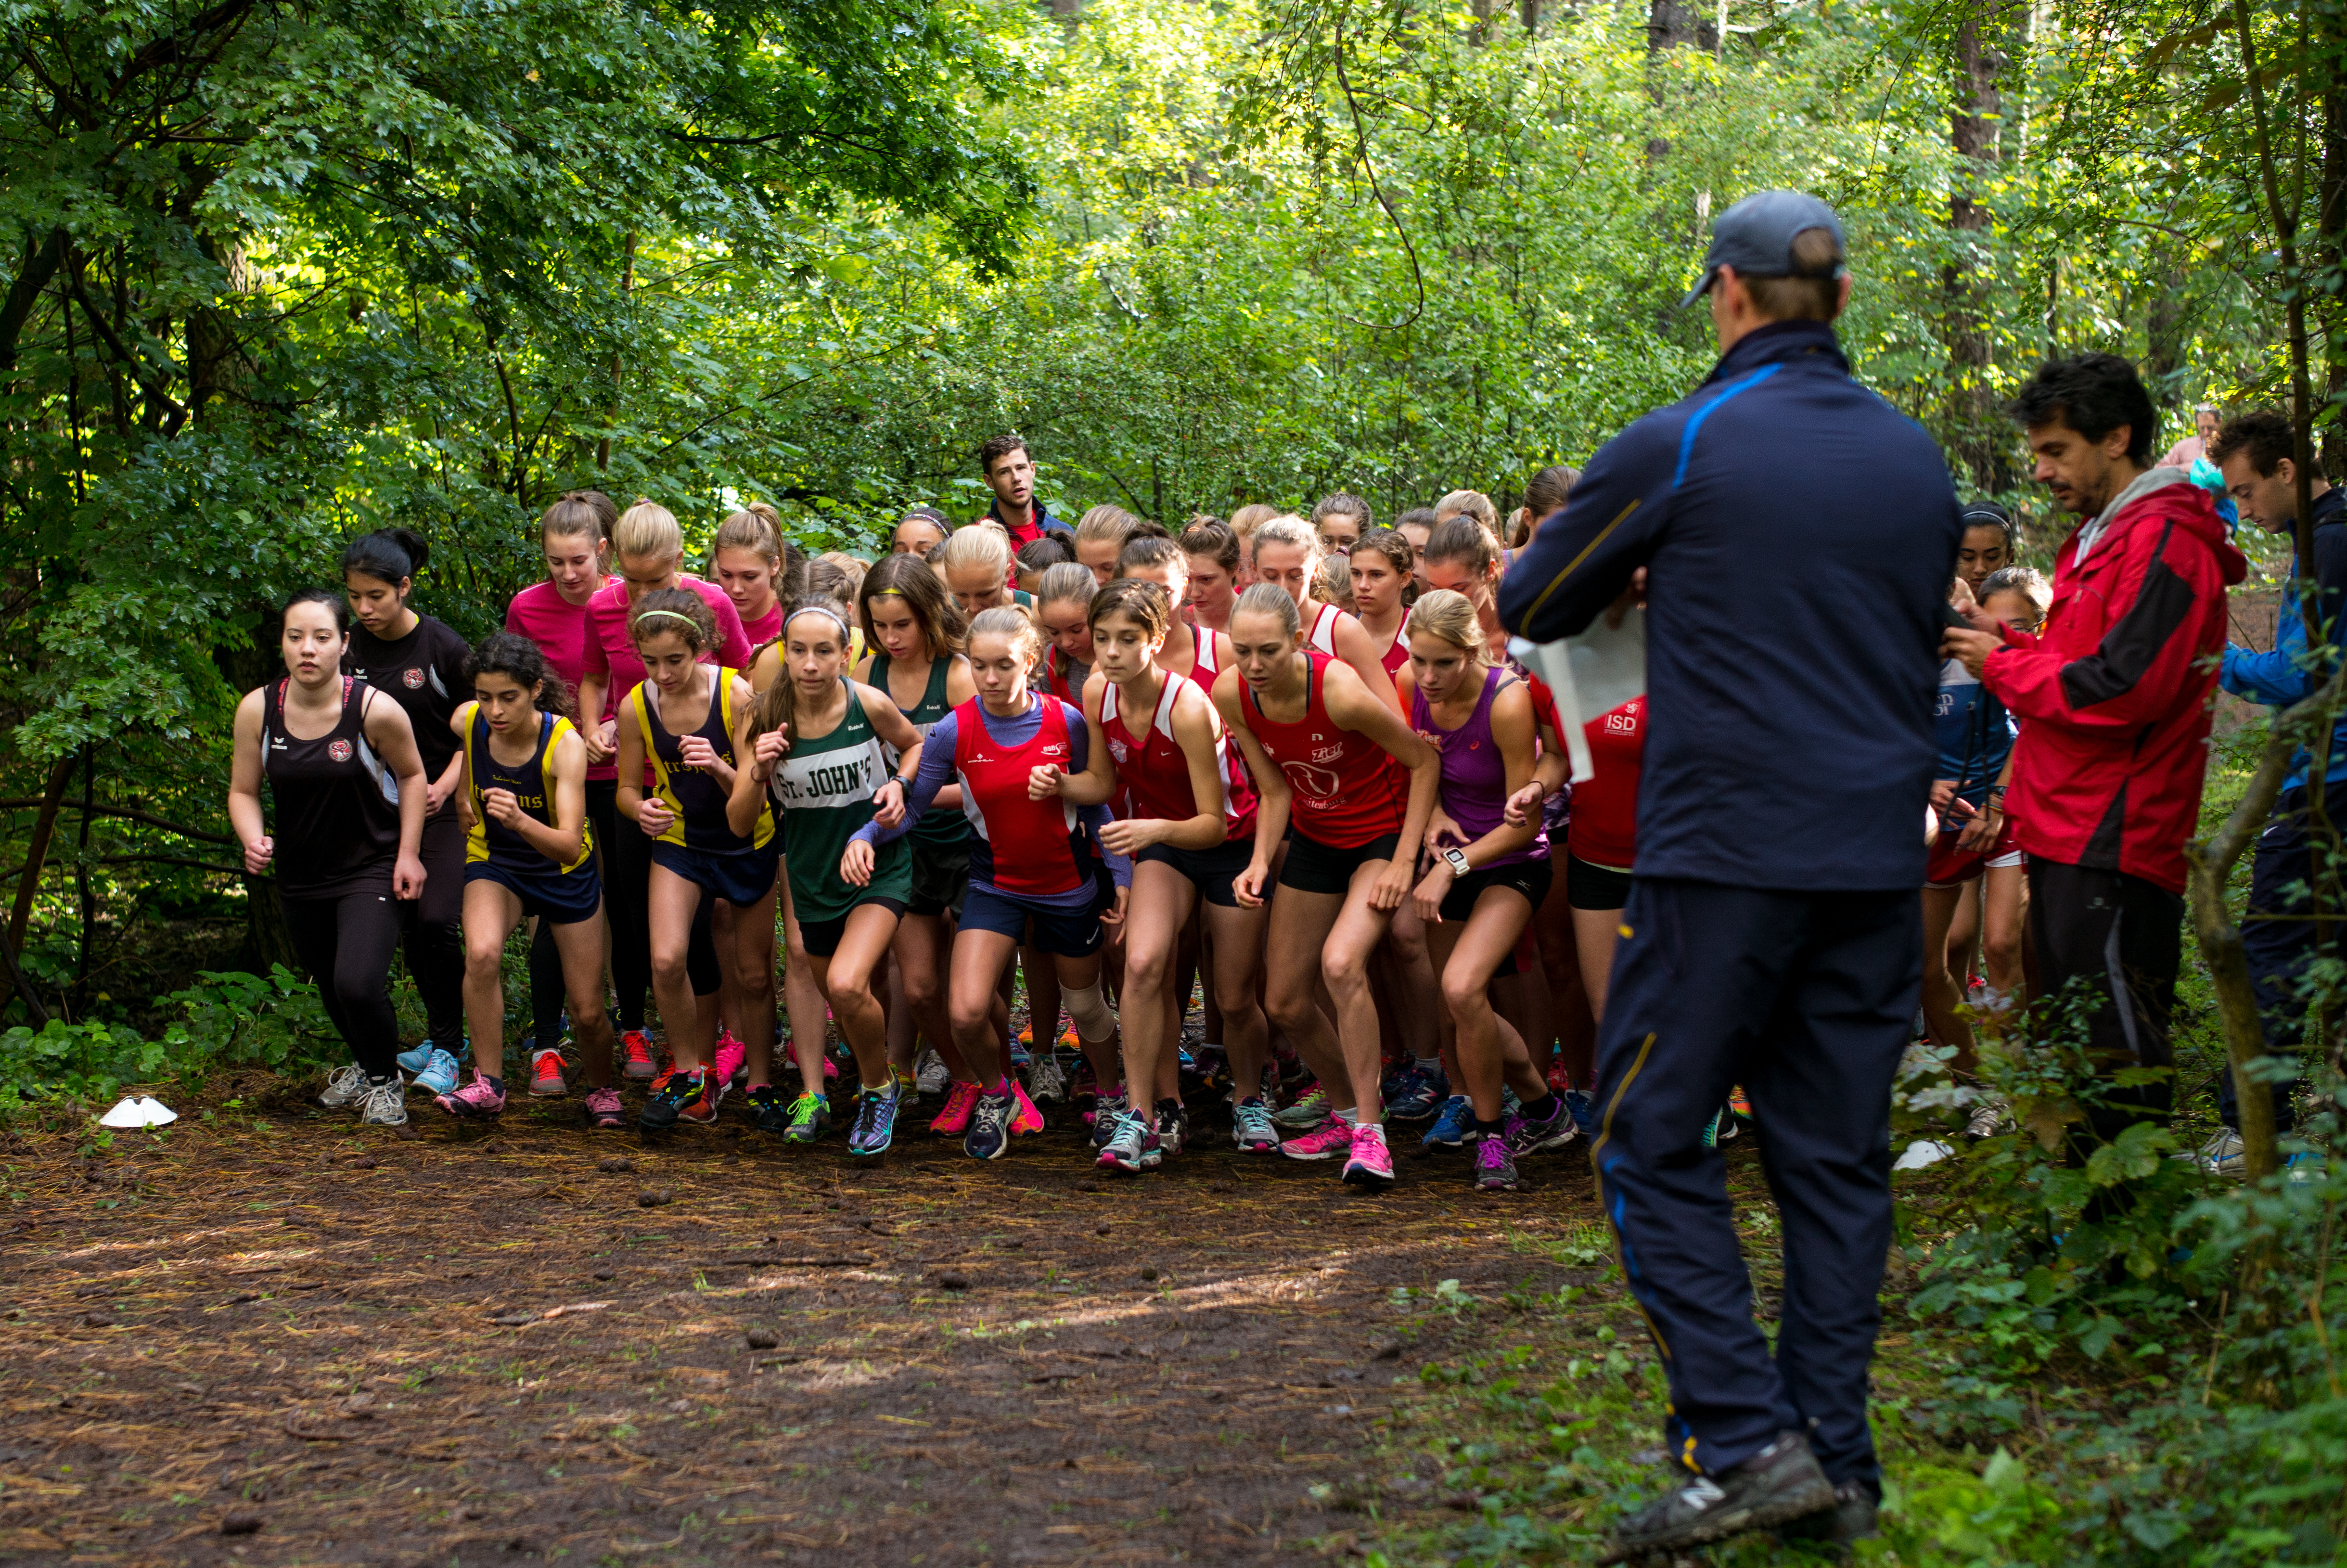
walking, person, running, recreation, race, sports, endurance, athletics, physical exercise, outdoor recreation, human action, endurance sports, ultramarathon, duathlon, cross country running